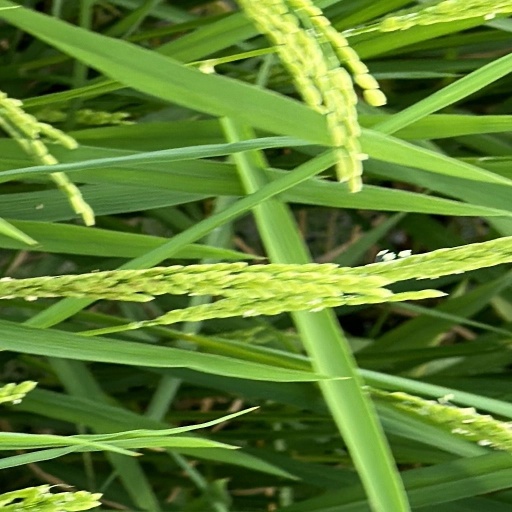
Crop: rice